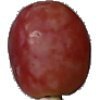
Label: Grape Pink 1